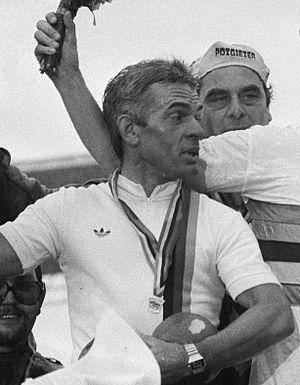
Wilfried Peffgen, né le 1ᵉʳ octobre 1942 à Cologne, est un ancien coureur cycliste allemand. Professionnel de 1965 à 1983, il s'est principalement illustré sur piste, remportant trois titres de champion du monde de demi-fond et seize courses de six jours. Il a également été champion d'Allemagne sur route en 1968 et vainqueur d'étape du Tour d'Espagne 1968.